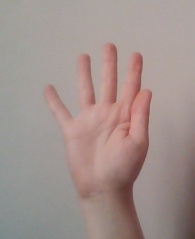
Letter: sheen